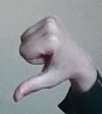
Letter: waw